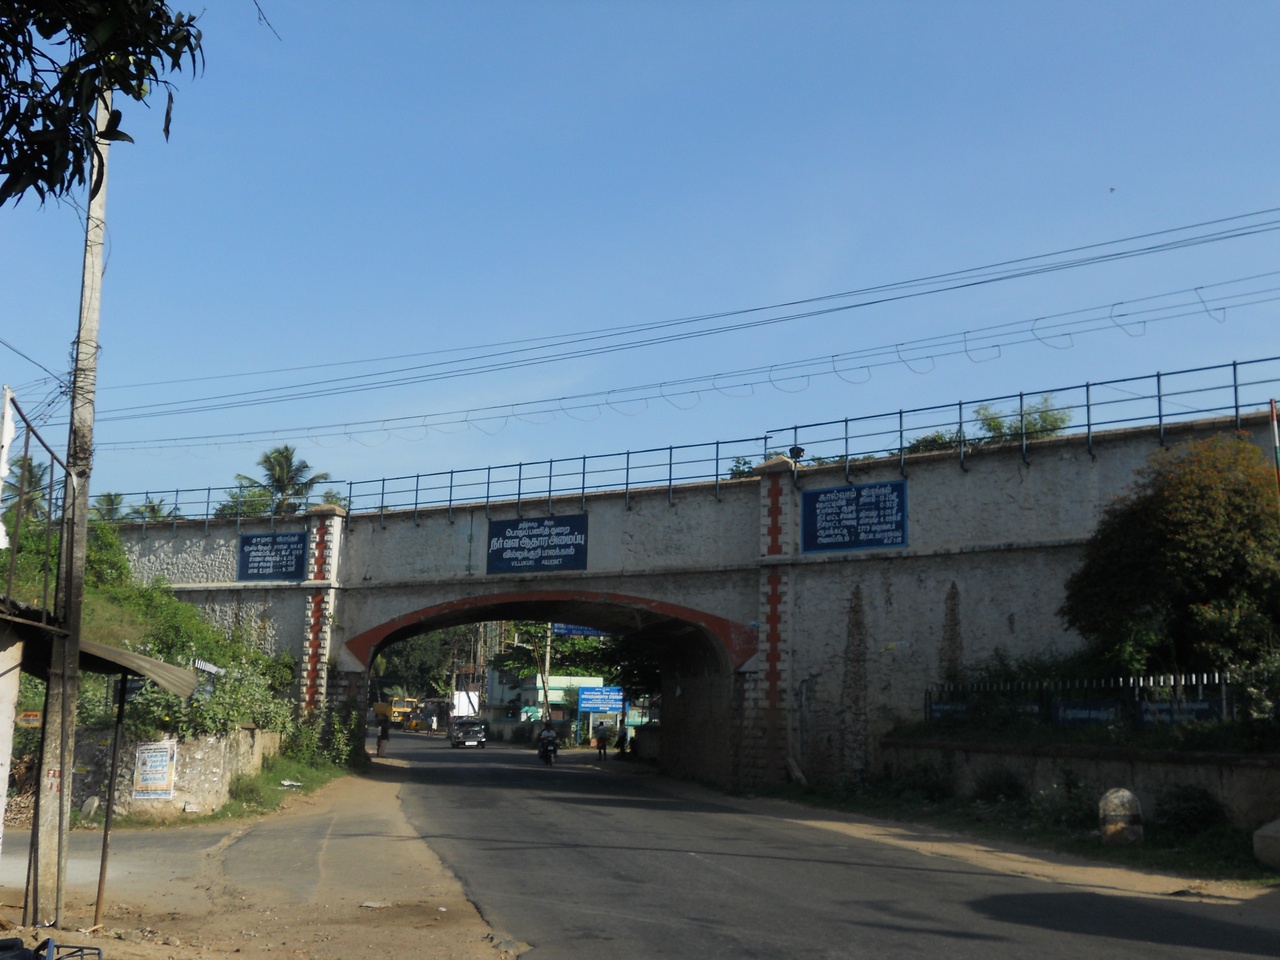
villukury water duct